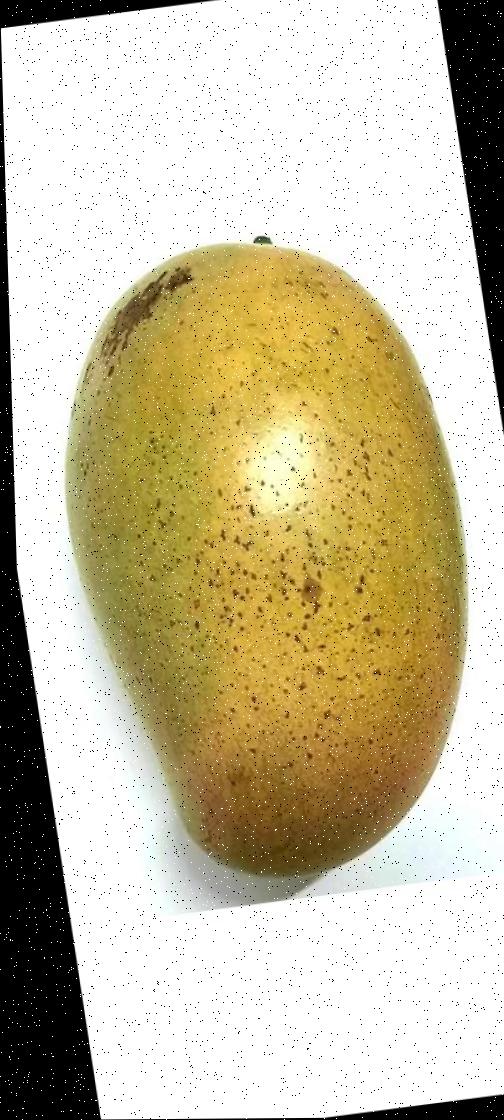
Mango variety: Shada